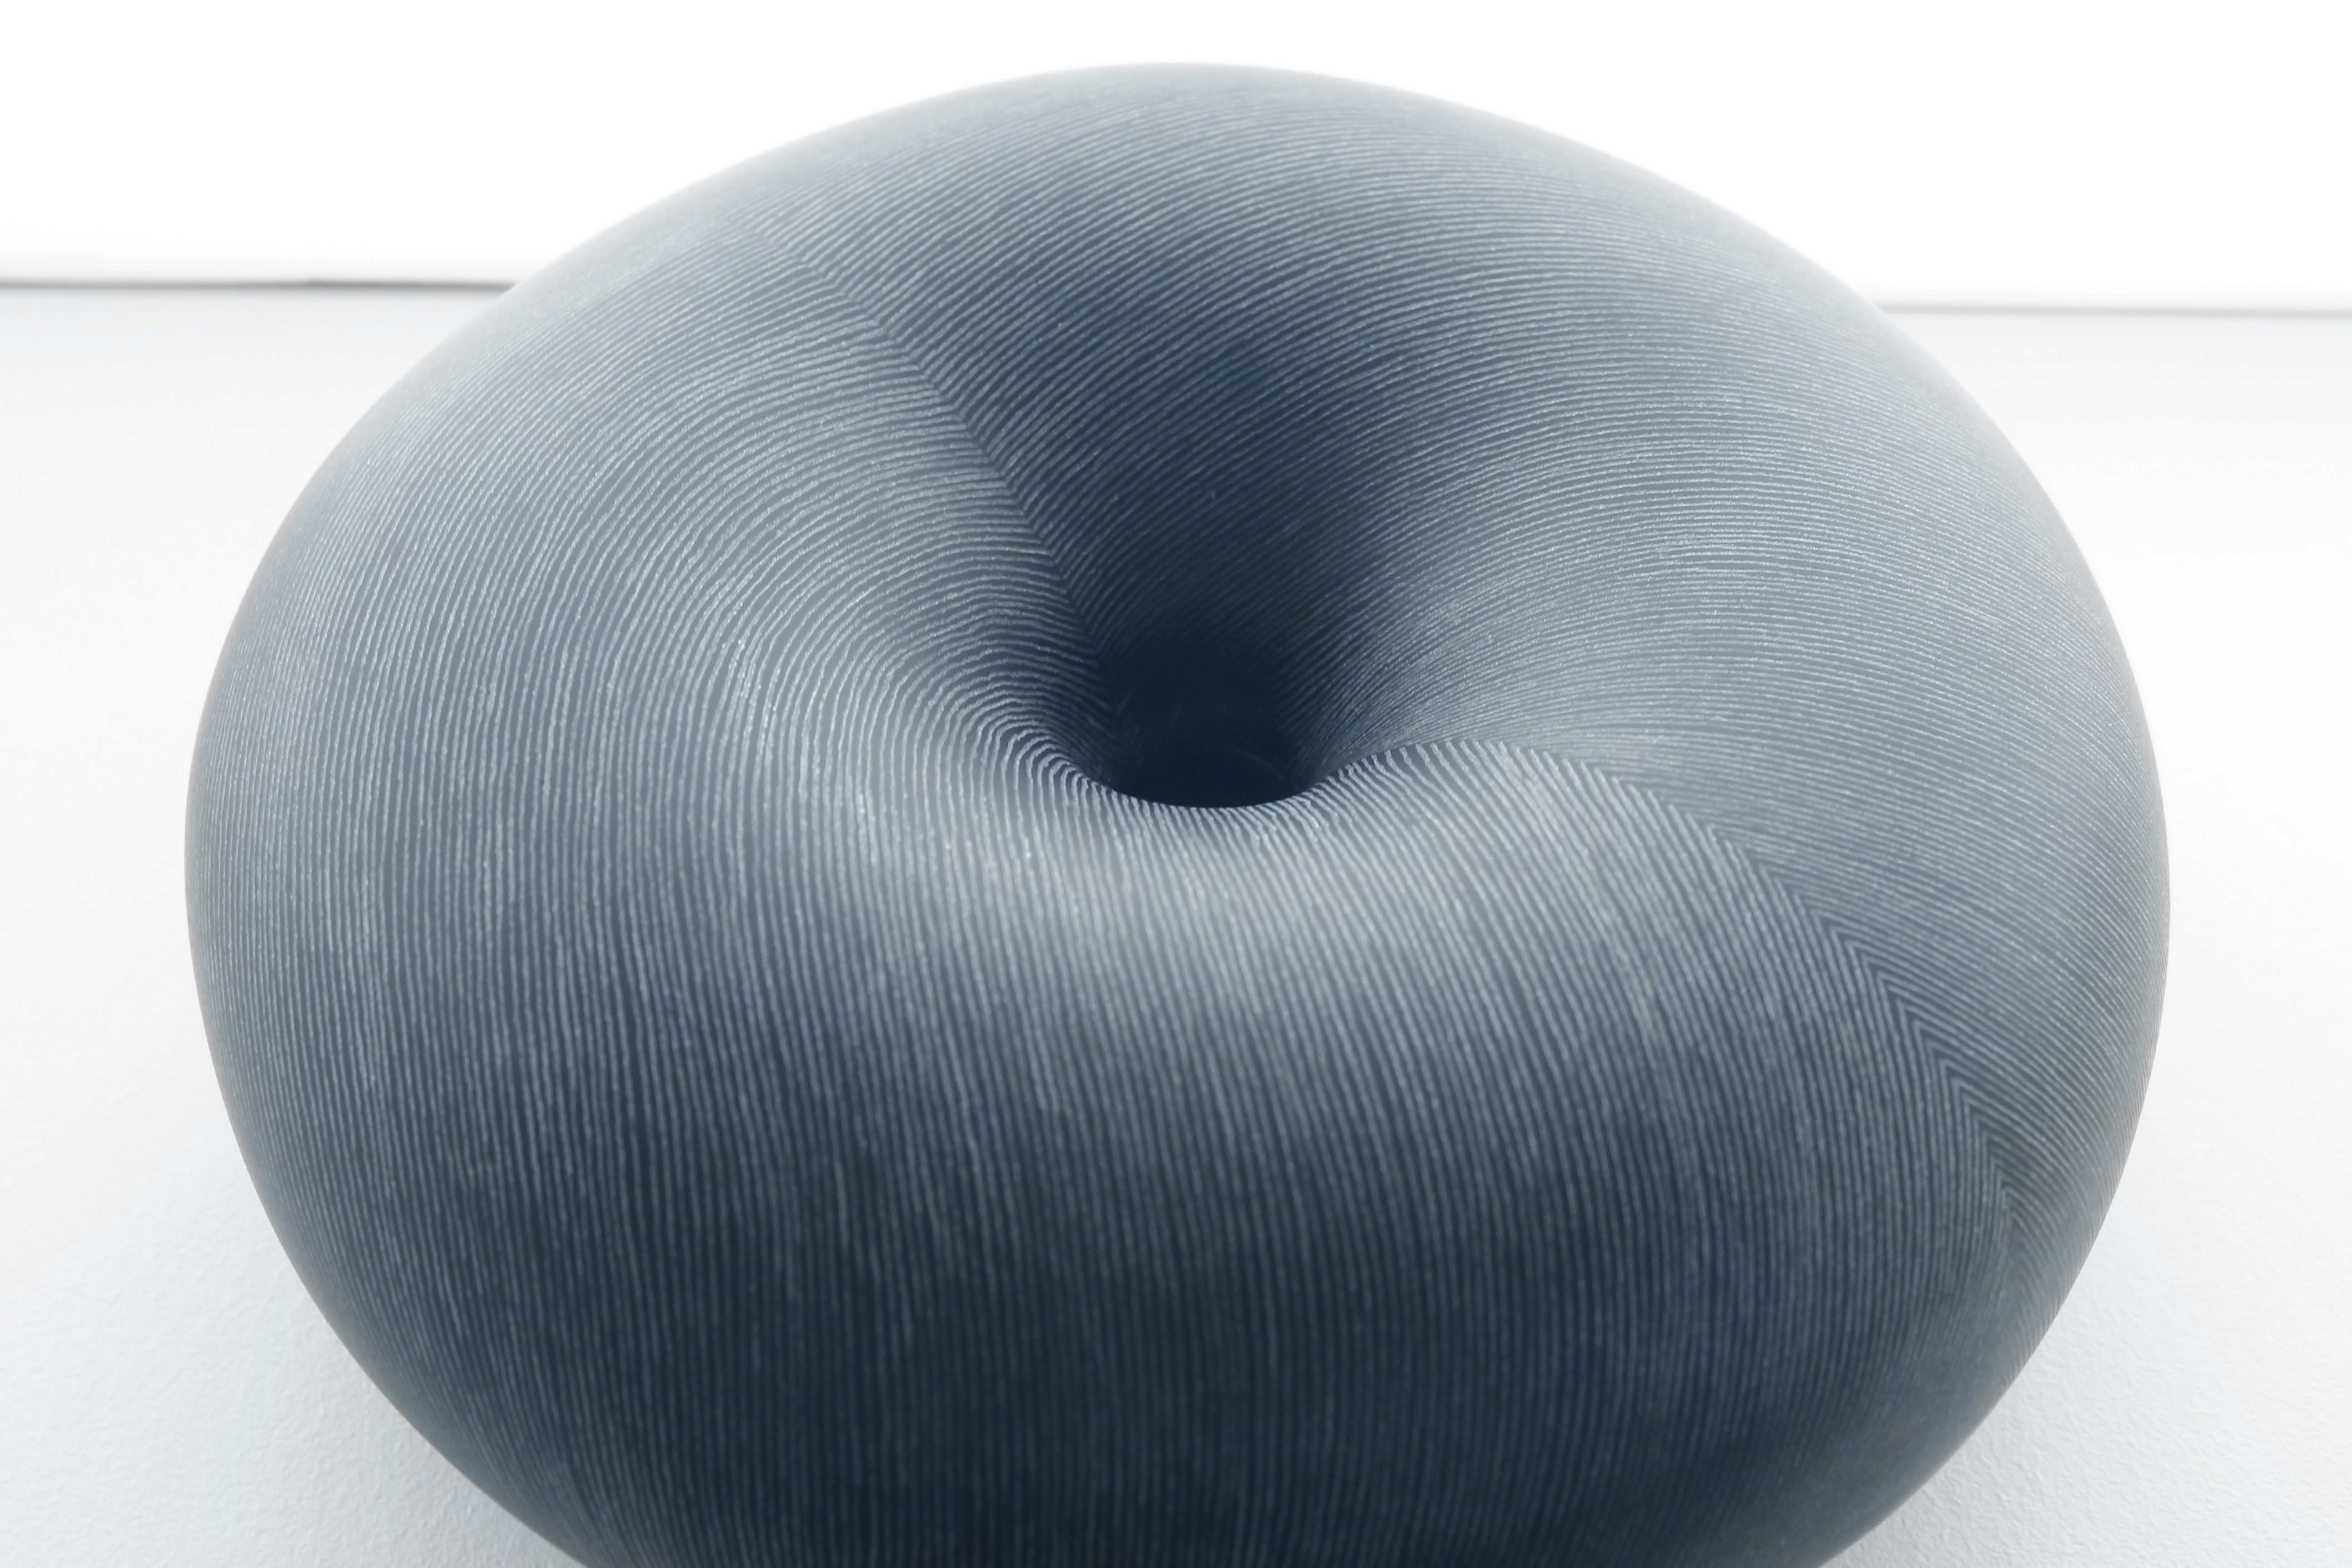
furniture, material, hairstyle, circle, textile, ball, shape